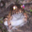
Label: frog